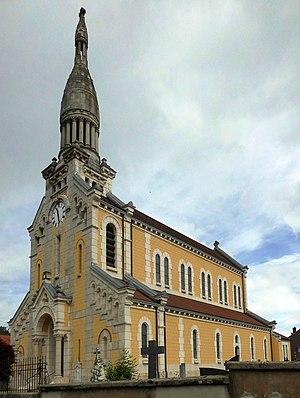
L'église Saint-Étienne de Bressaucourt, Suisse